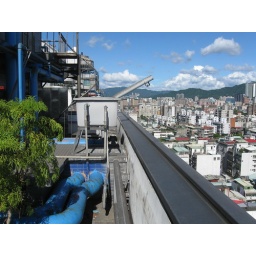
Looking west from the top of an office building in Taipei, Taiwan